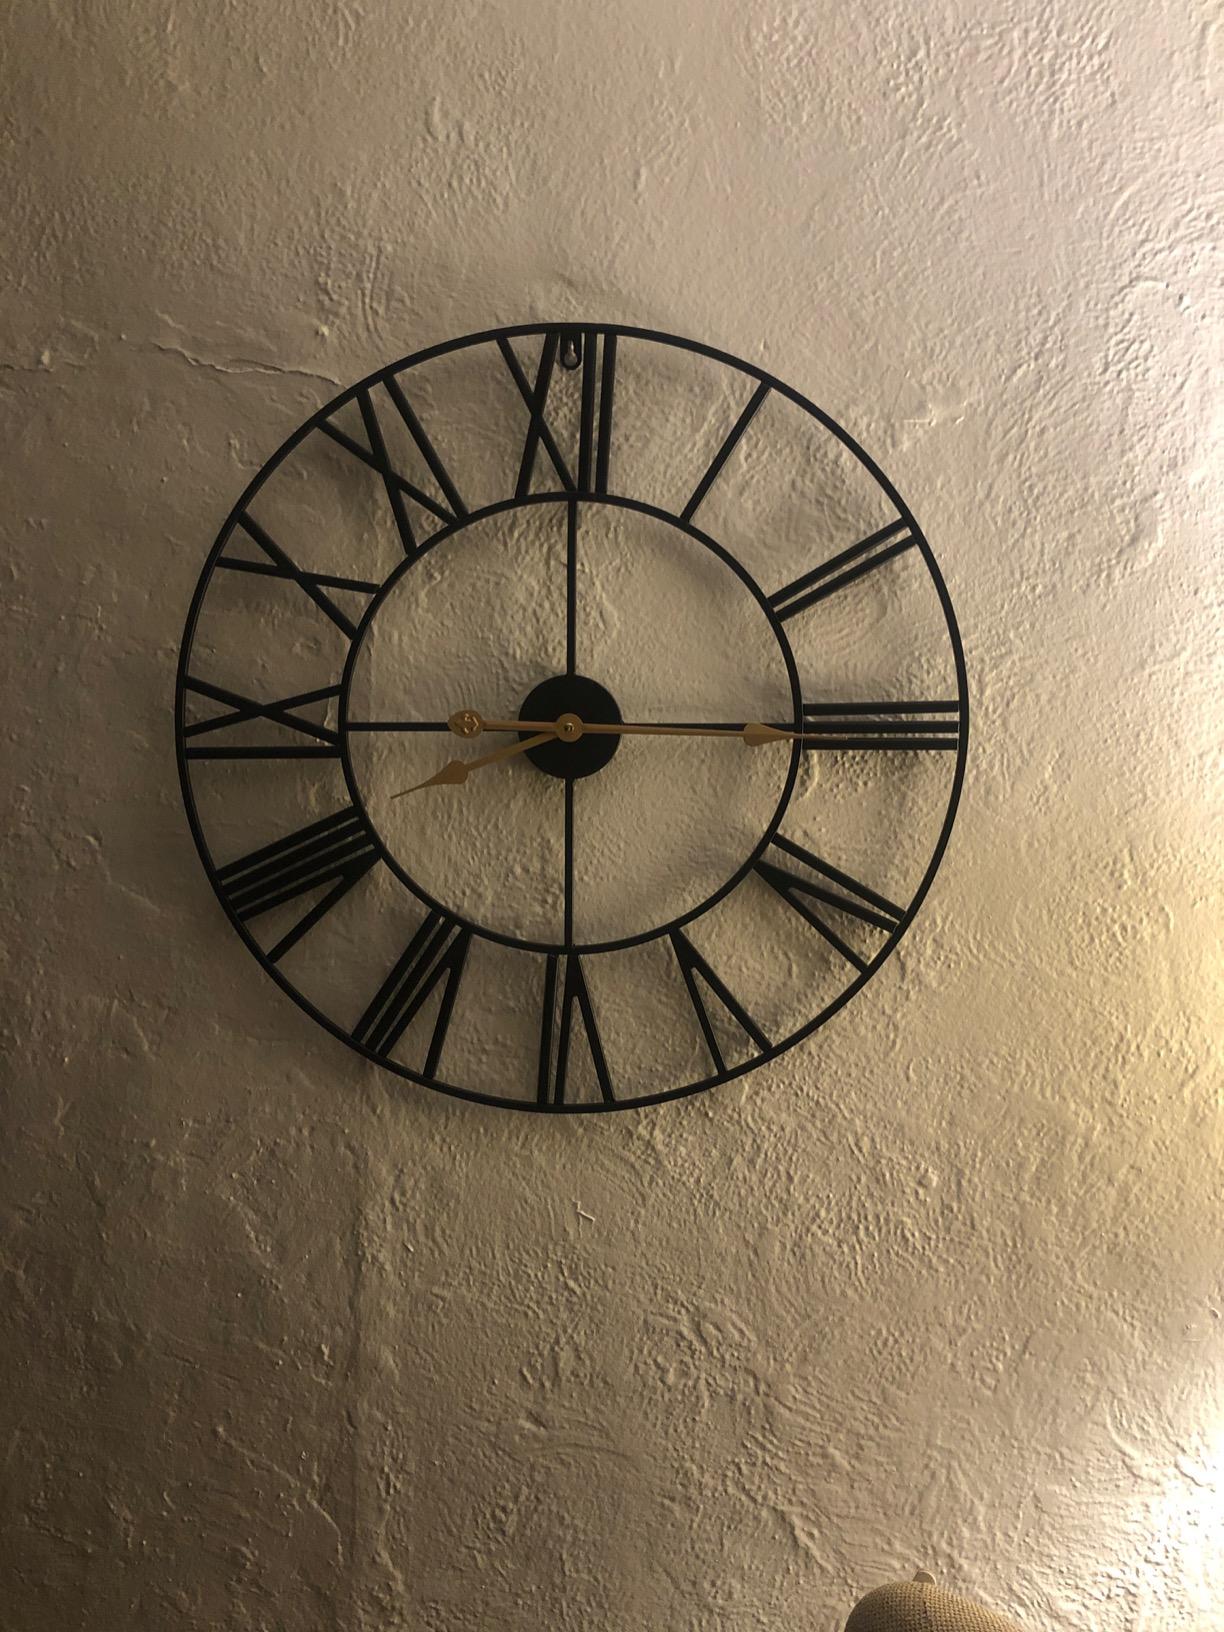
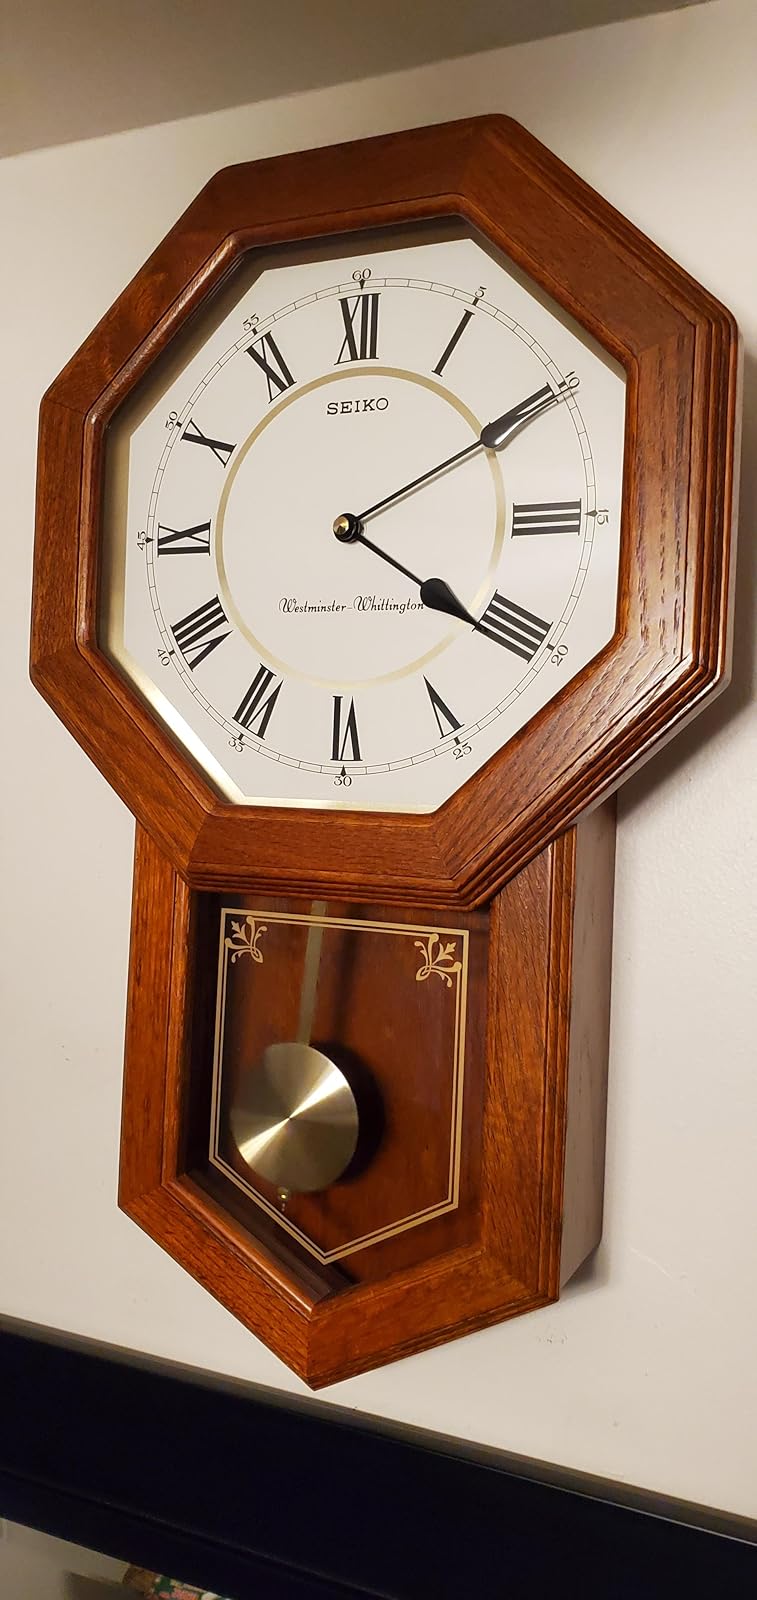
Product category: clock
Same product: no